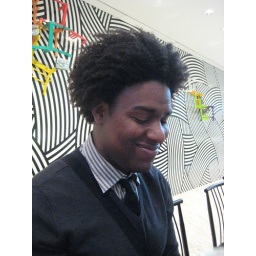
Loved the striped shirt and charcoal against the striped wall.